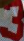
Number: 3